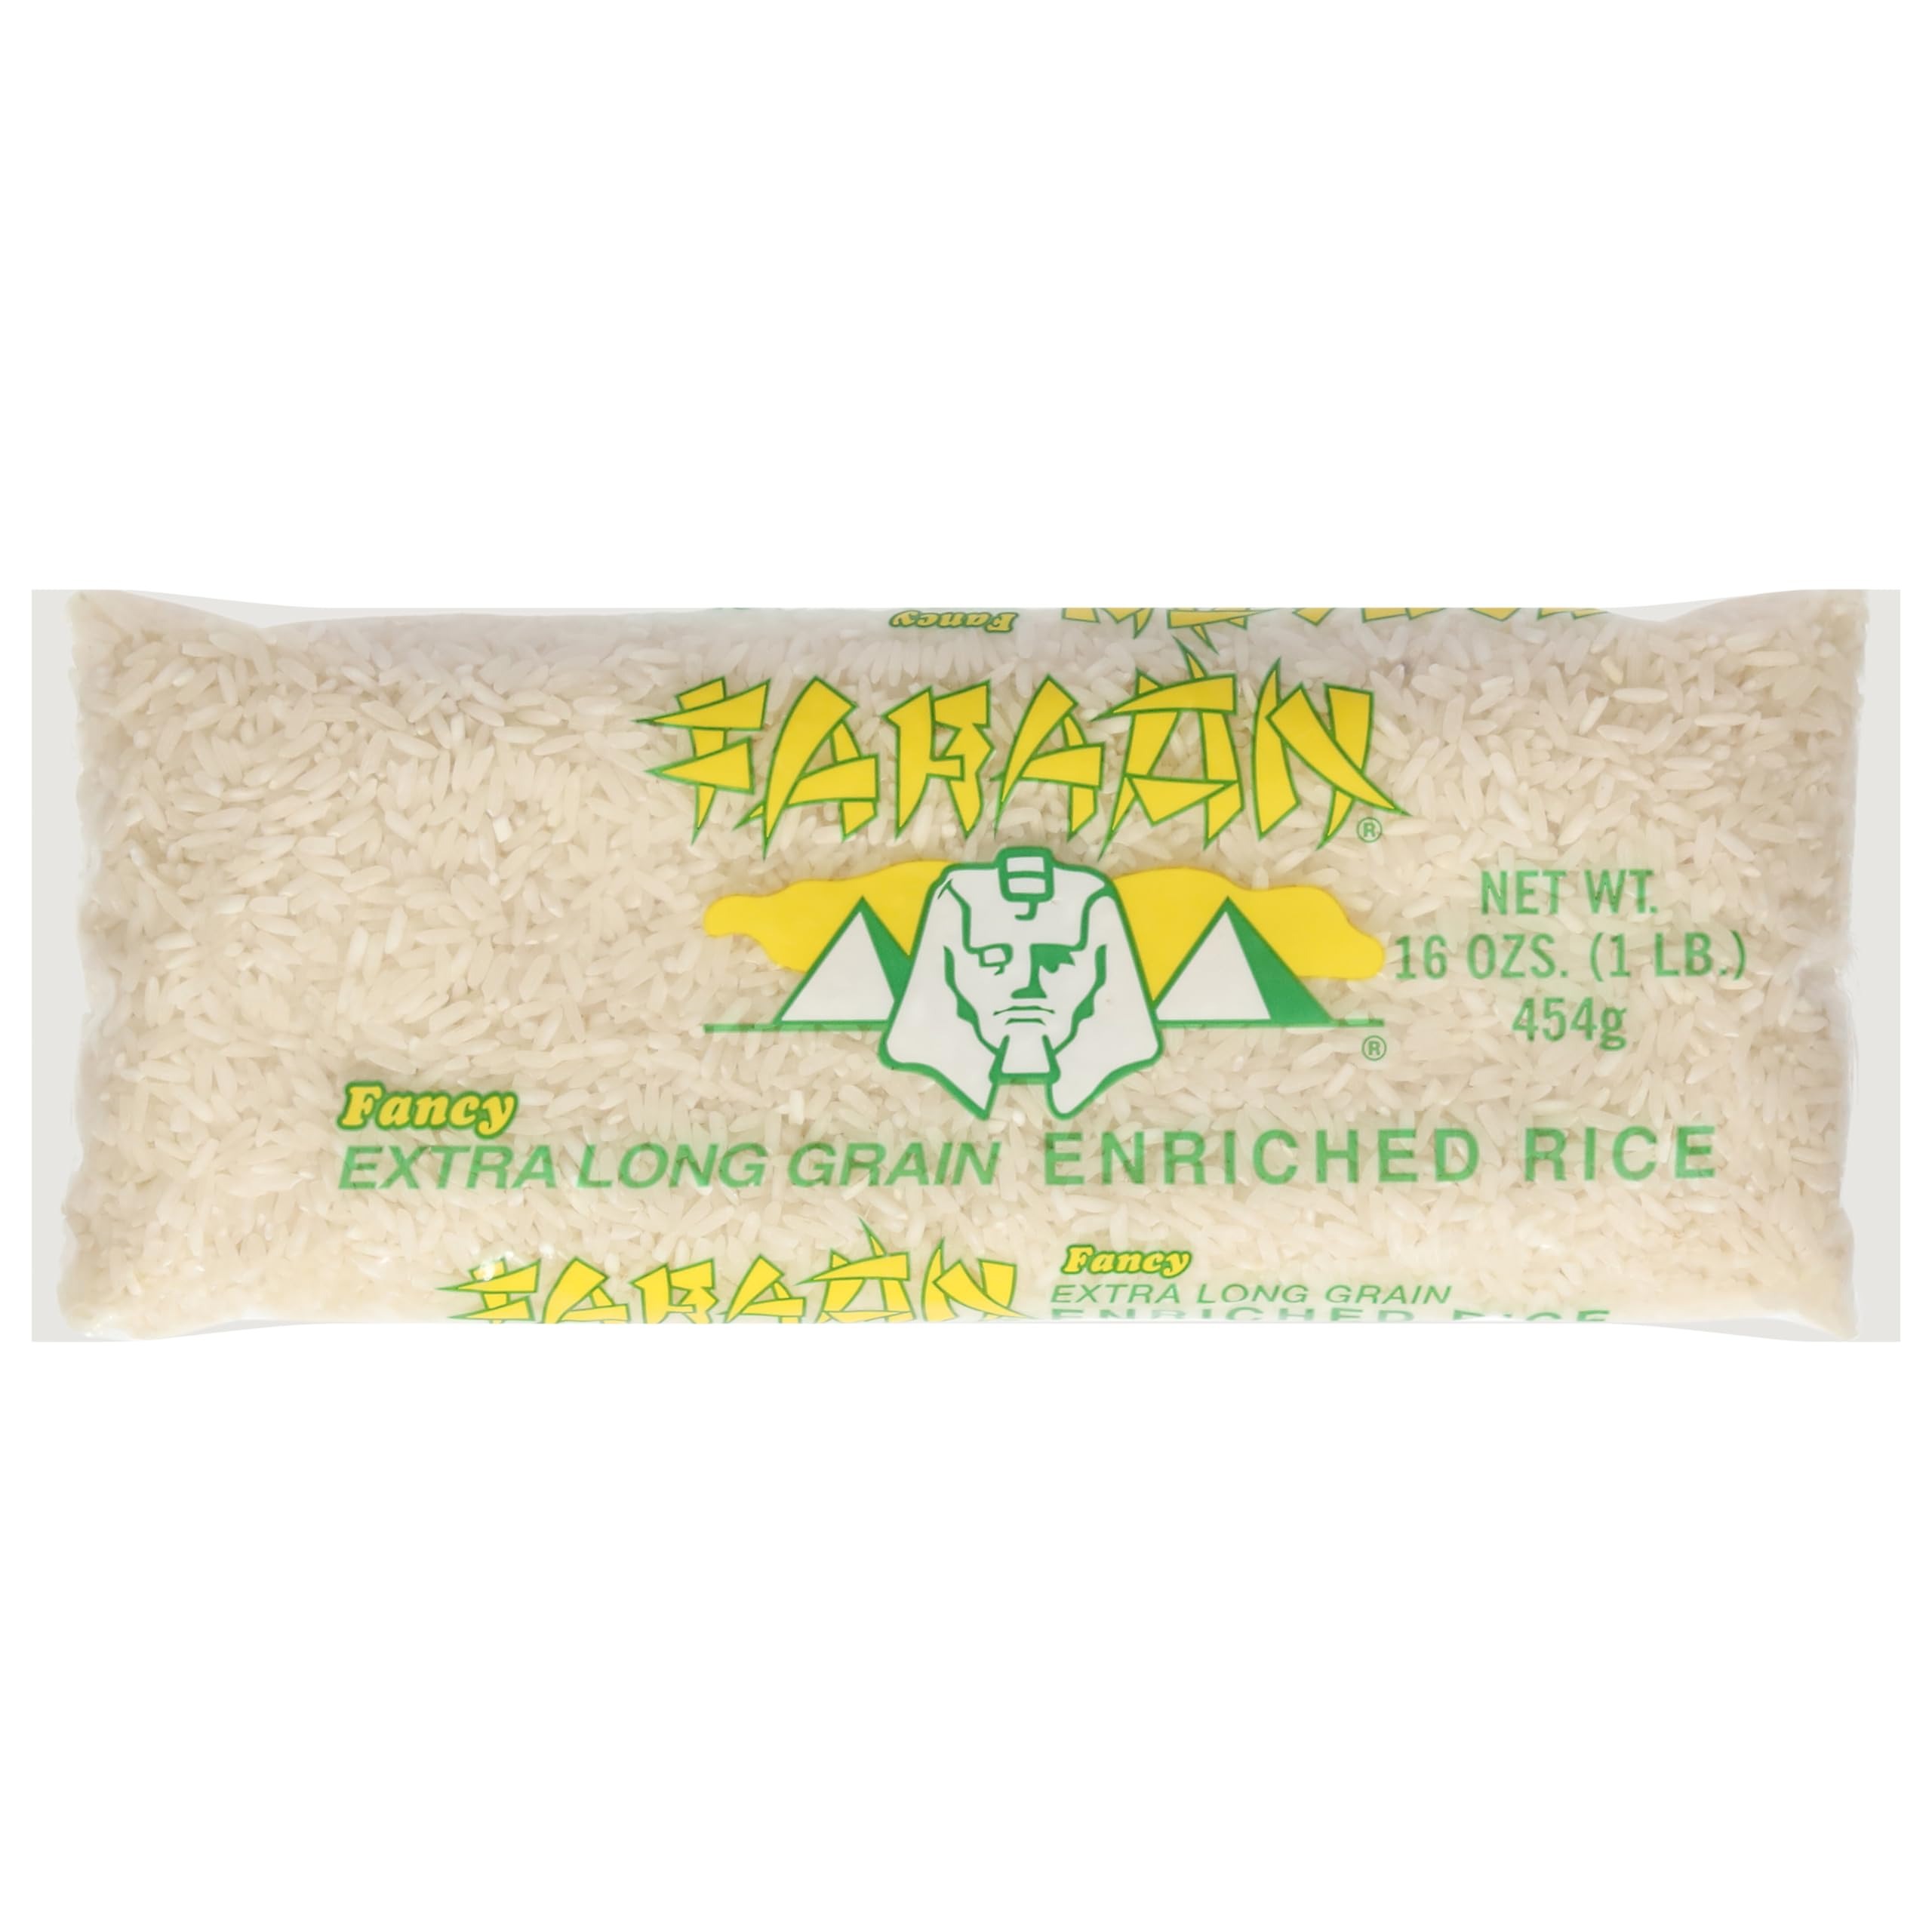
Item Name: Faraon, Enriched Extra Long Grain Rice, 16 Ounce
Bullet Point 1: Fancy. www.faraon.com.
Bullet Point 2: Rice, Enriched, Extra Long Grain
Product Description: Fancy. www.faraon.com.
Value: 16.0
Unit: Fl Oz

Price: 1.28